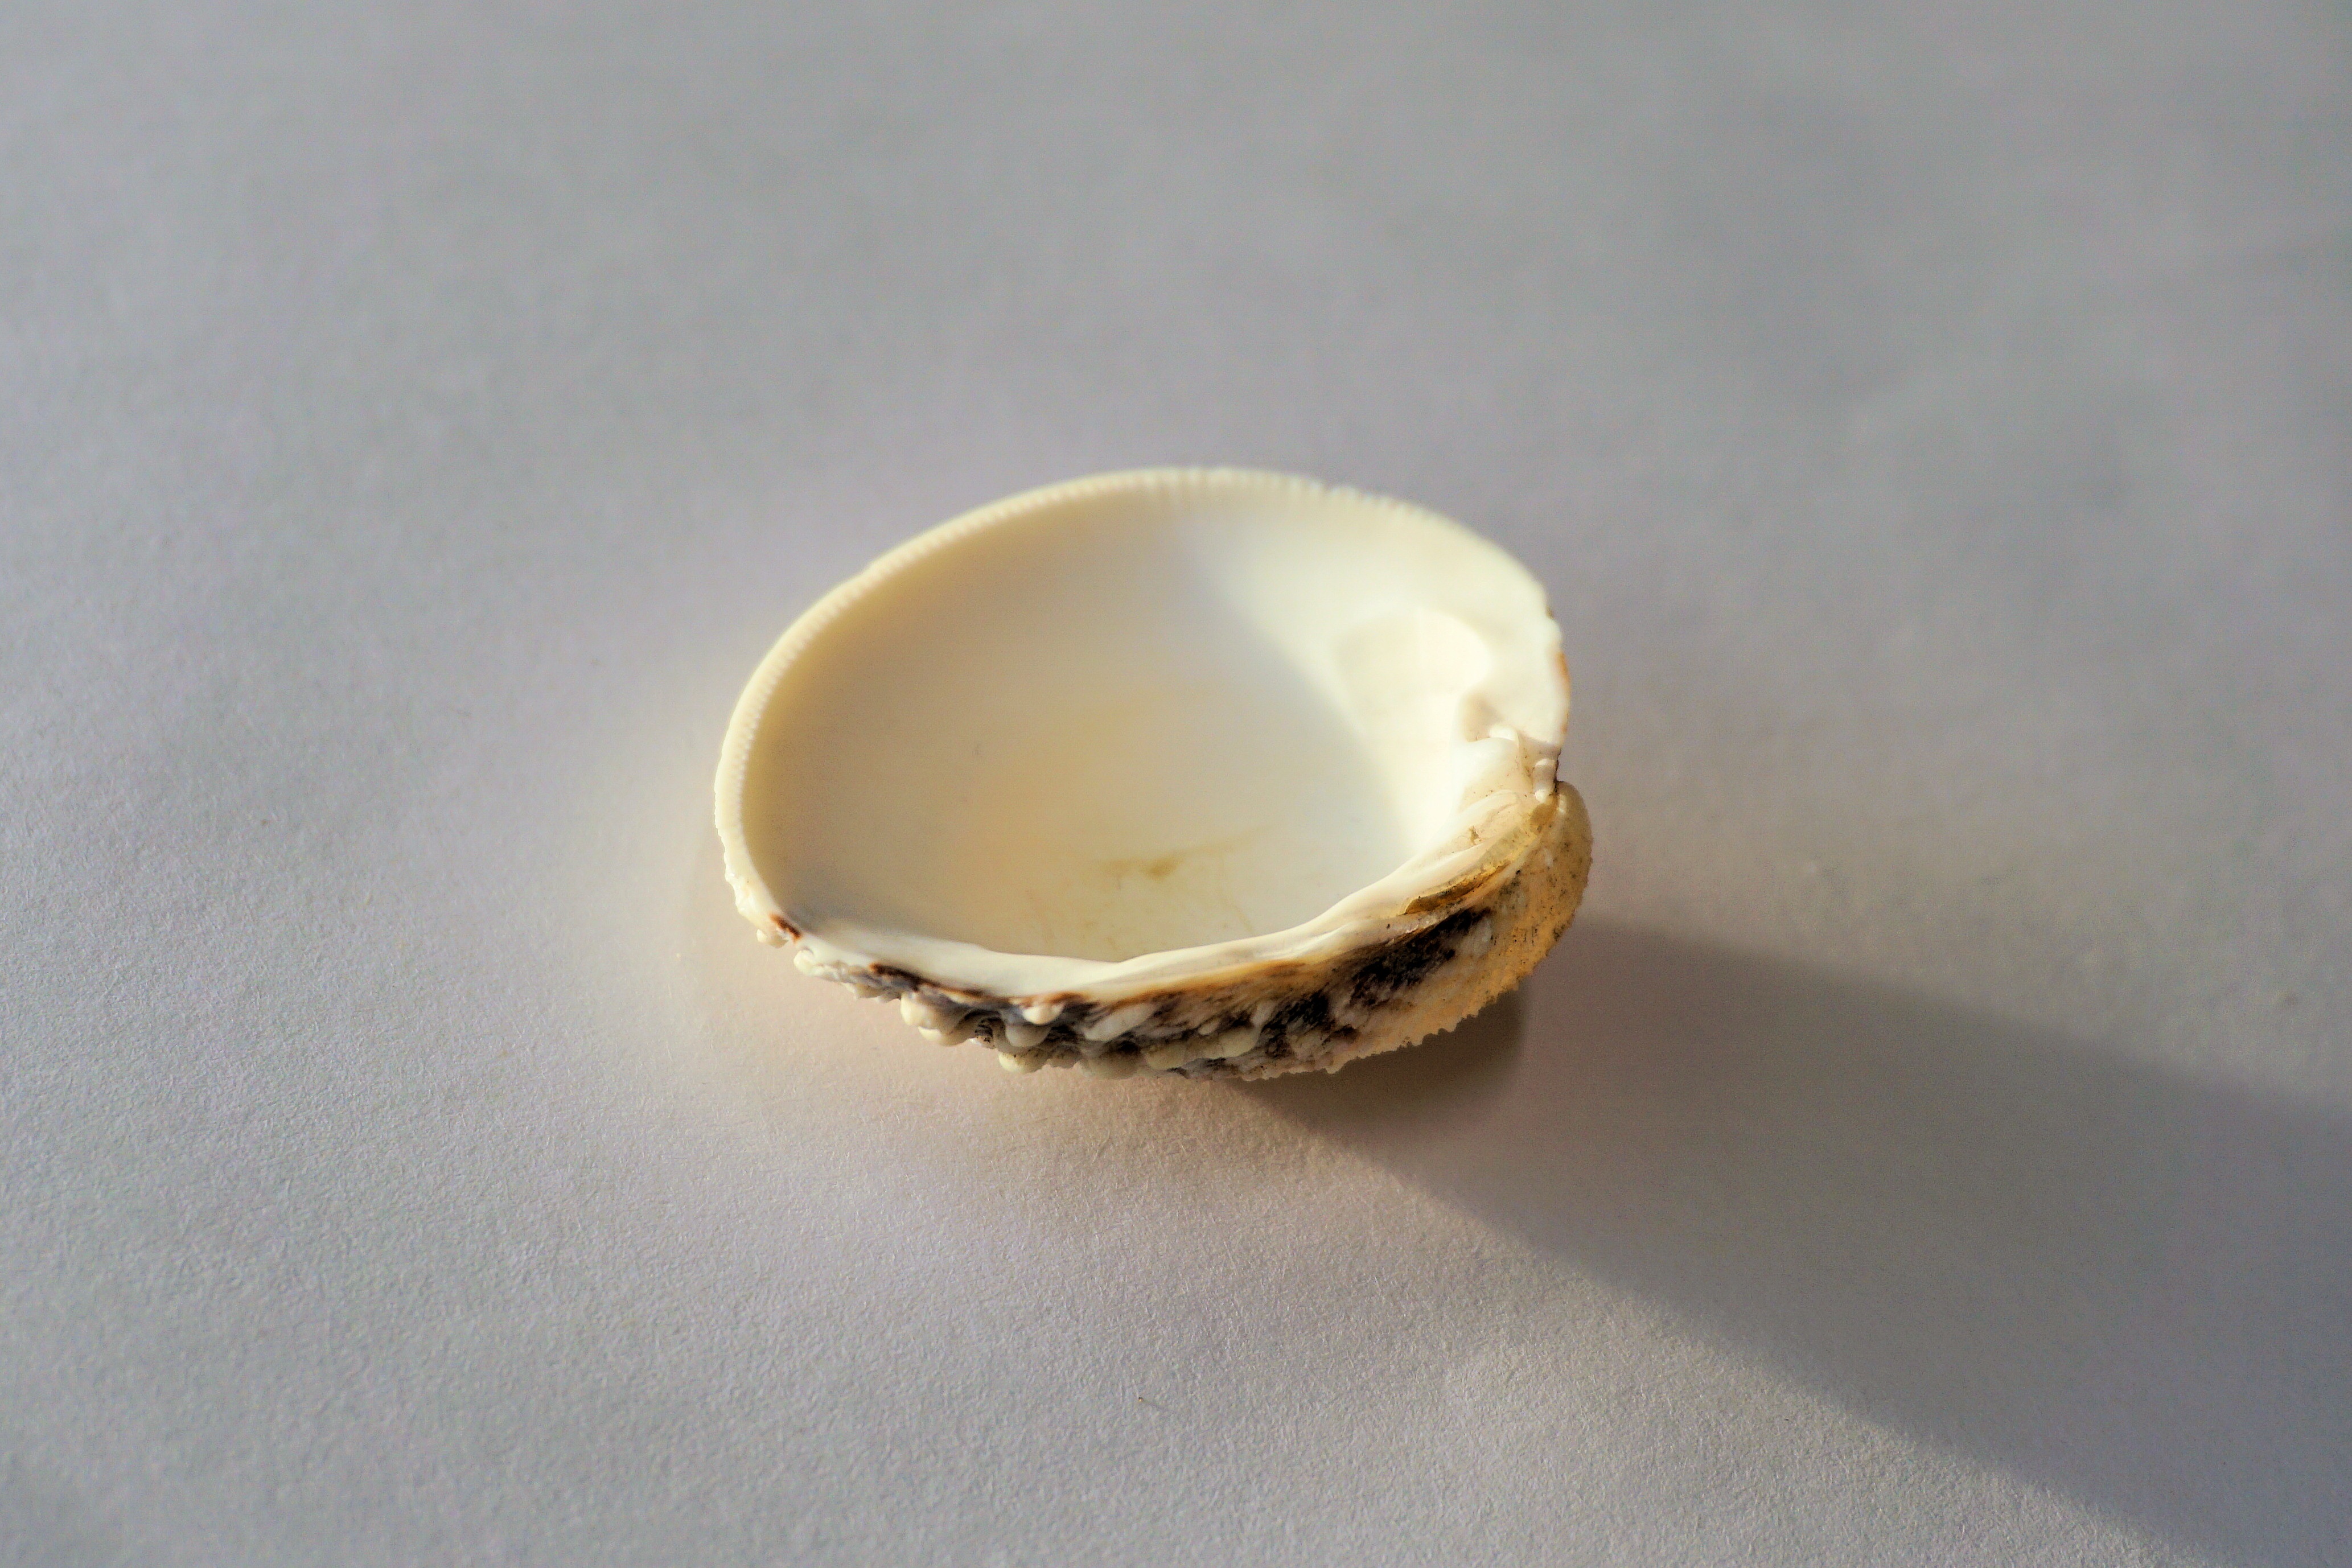
hand, beach, sea, water, nature, food, holiday, material, shell, coconut, jewellery, souvenir, shape, sand beach, fashion accessory